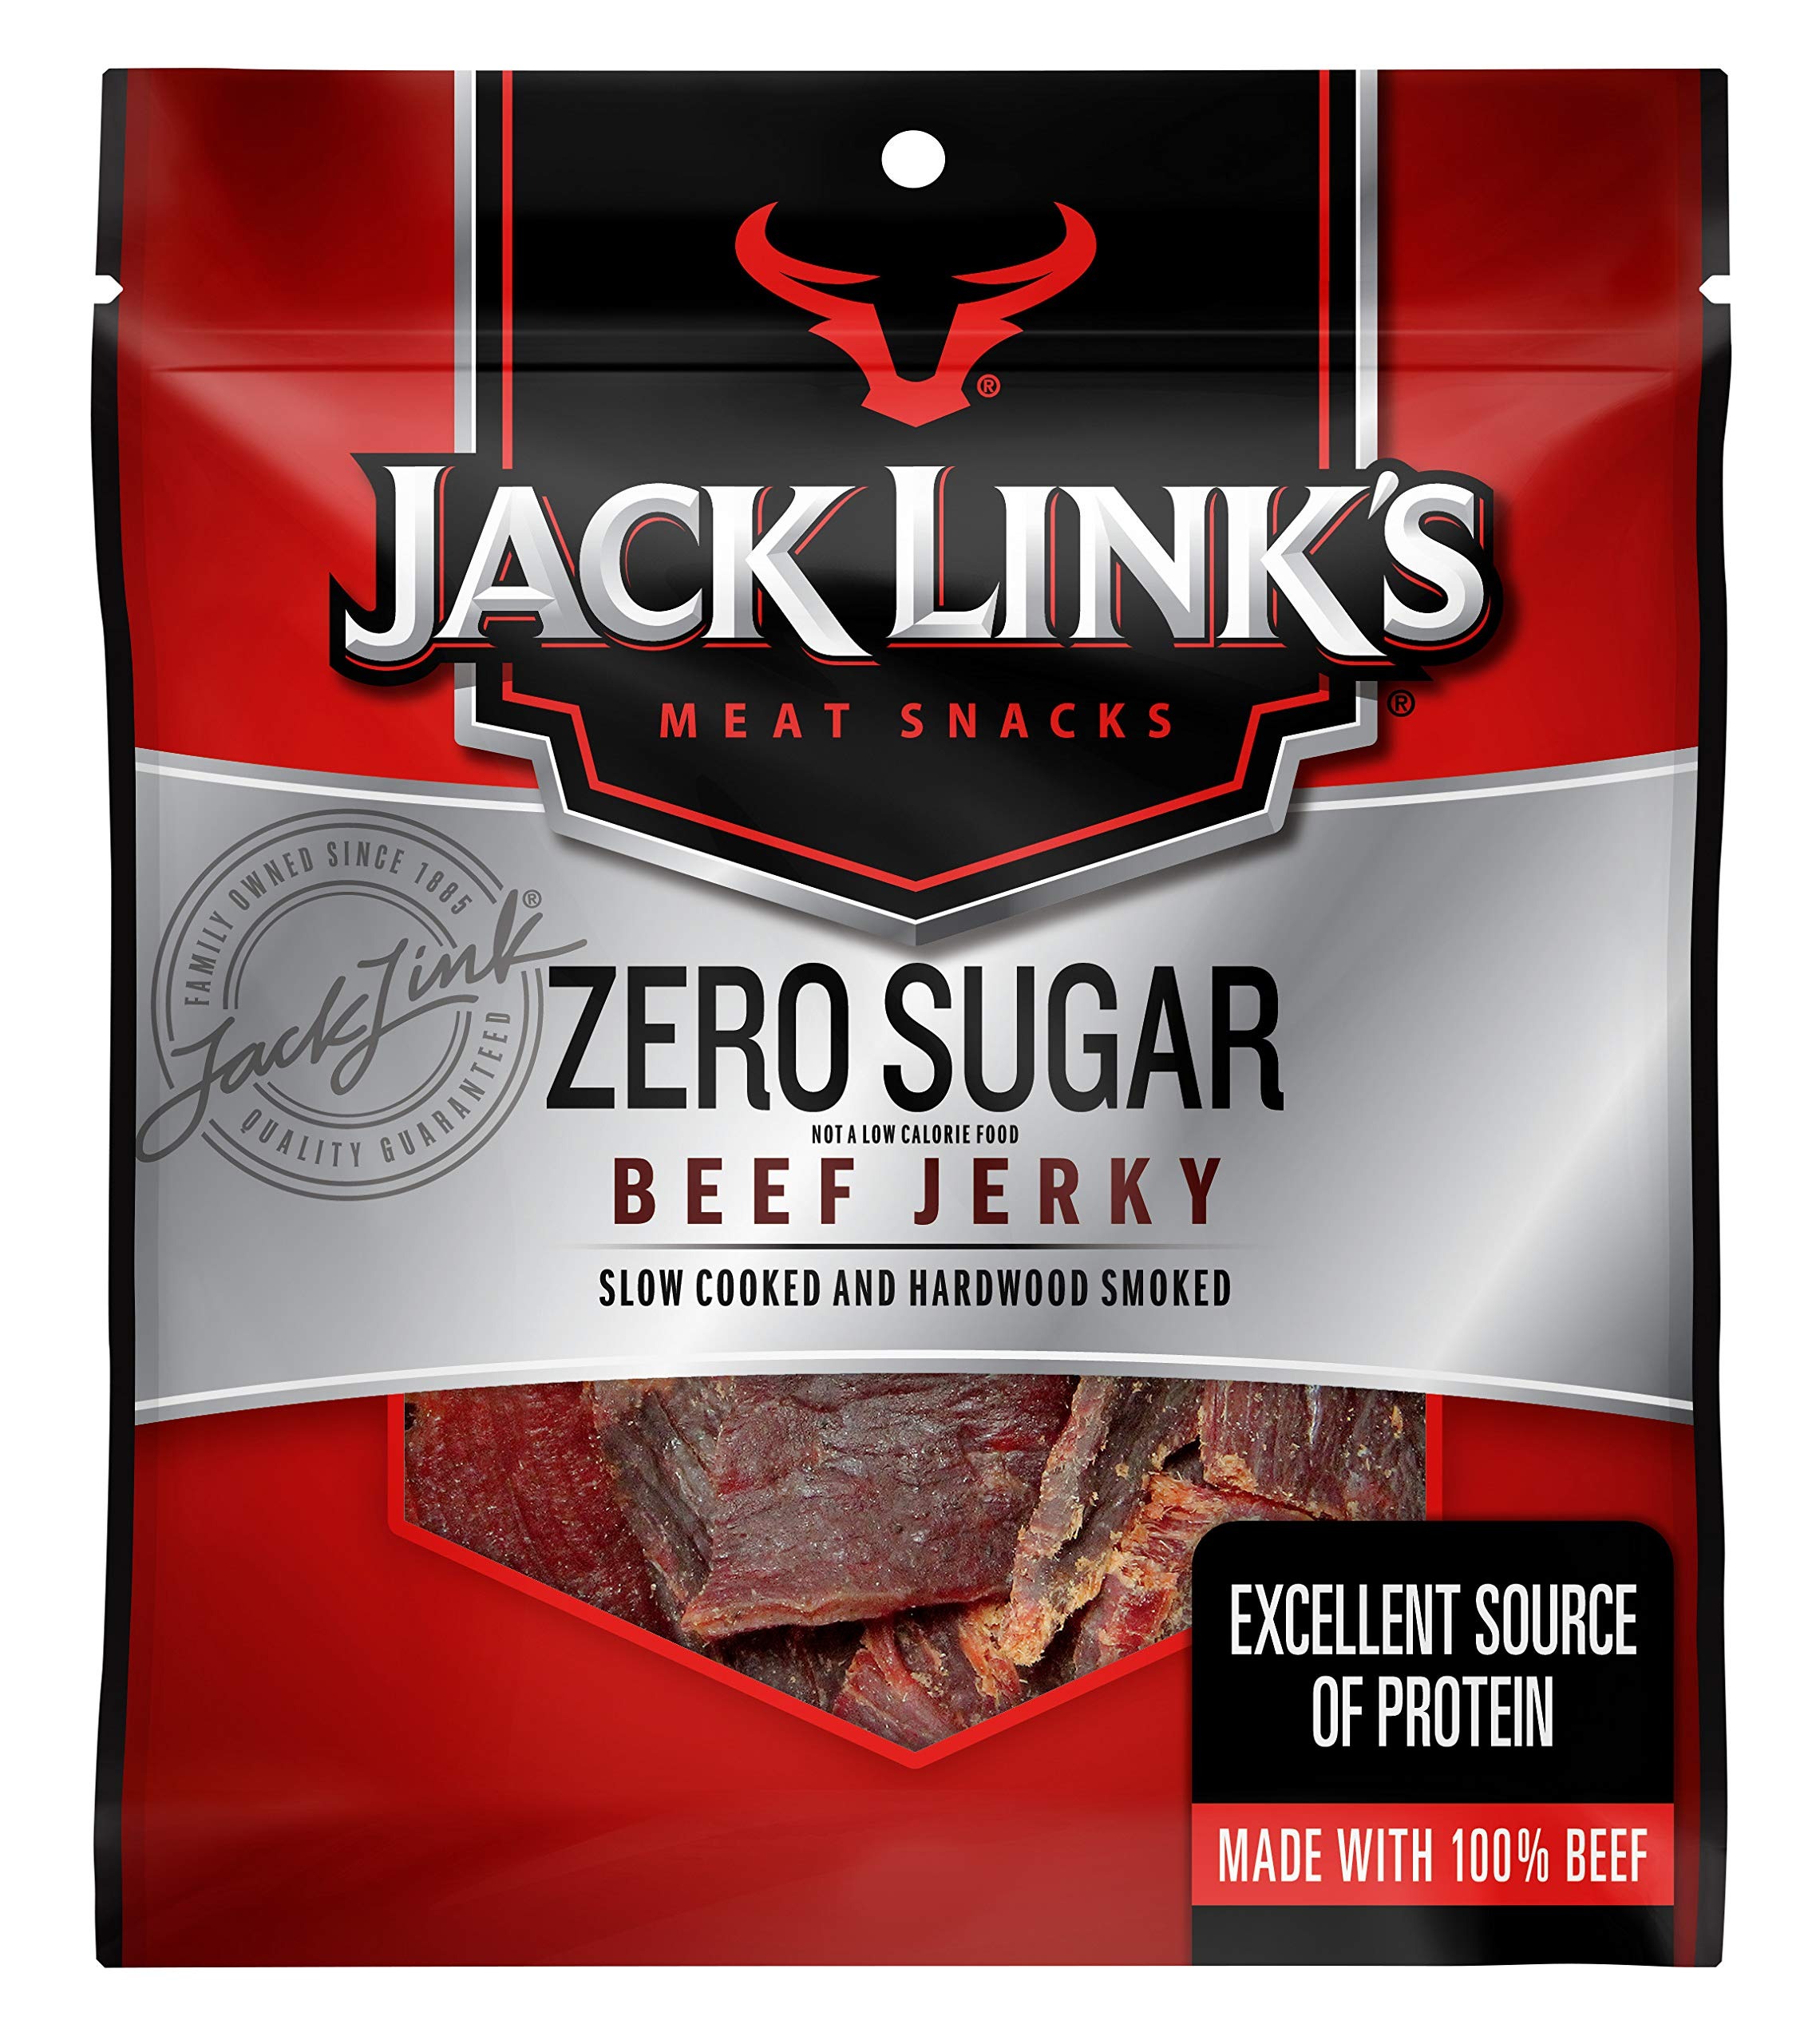
Item Name: Jack Links Jack Links 2.6oz. Zero Sugar Jerky, 2.6 Oz
Bullet Point 1: Low carb snack - Jack Links zero sugar beef Jerky is the jerky you love, with zero sugar. What's not in this bag is almost as important as what is - No Artificial sweeteners, no added MSG or nitrates, just 1 carbohydrate and 100% delicious beef Jerky.
Bullet Point 2: Made with 100% premium beef - just like the Jack Links original Beef Jerky you already love, this no sugar jerky is made with lean cuts of 100% Premium beef. It's 98% fat free and makes an epic, high protein snack you'll crave.
Bullet Point 3: Good source of protein - Protein is an essential part of your diet and Jack Links beef Jerky is a delicious way to get it. With 15g of high Quality protein and 80 calories per serving, it's a must have snack to keep you going strong.
Bullet Point 4: America's #1 jerky brand - When you open a Jack Links meat snack, you get a taste of the American tradition that made this family business a success: hard work, fun and Quality products. Our protein snacks are the fuel to help you feed your Wild Side.
Value: 2.6
Unit: Ounce

Price: 13.265